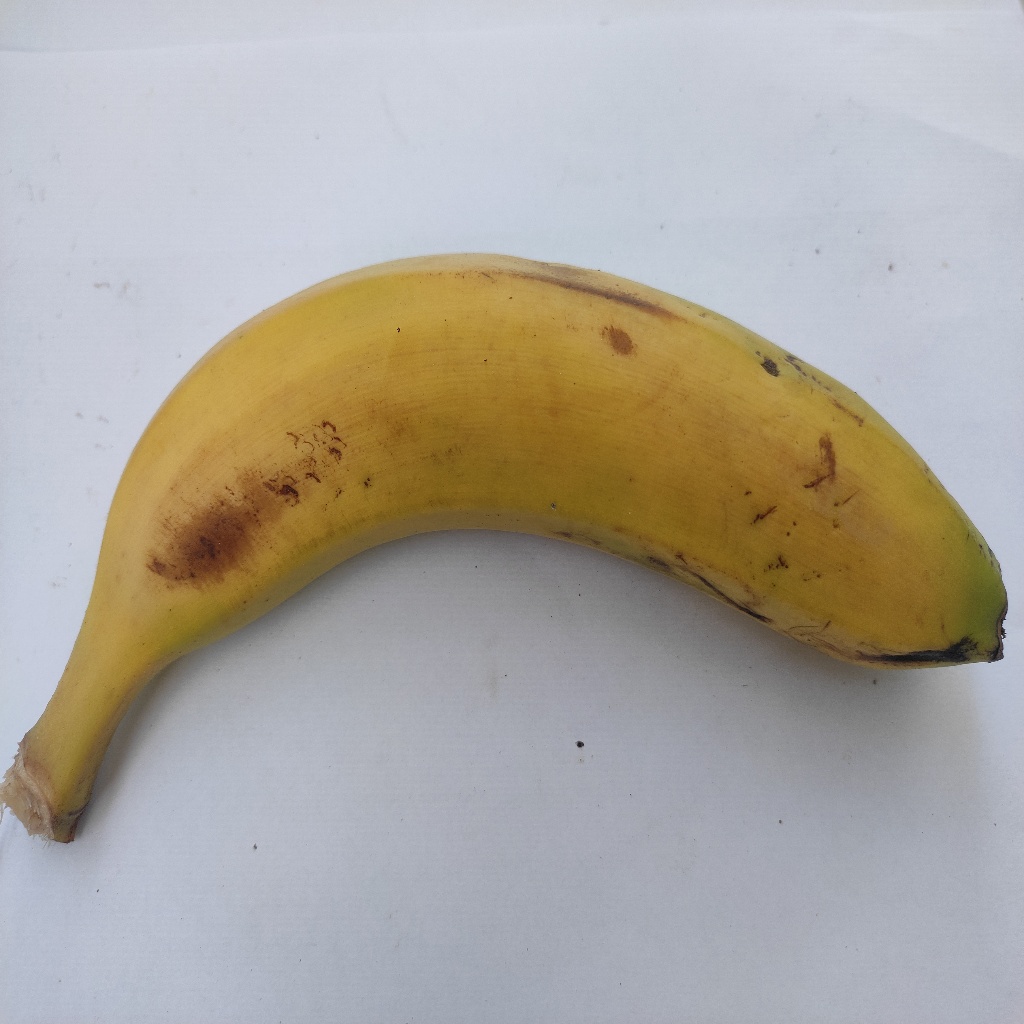
Crop: banana
Quality class: Class_A